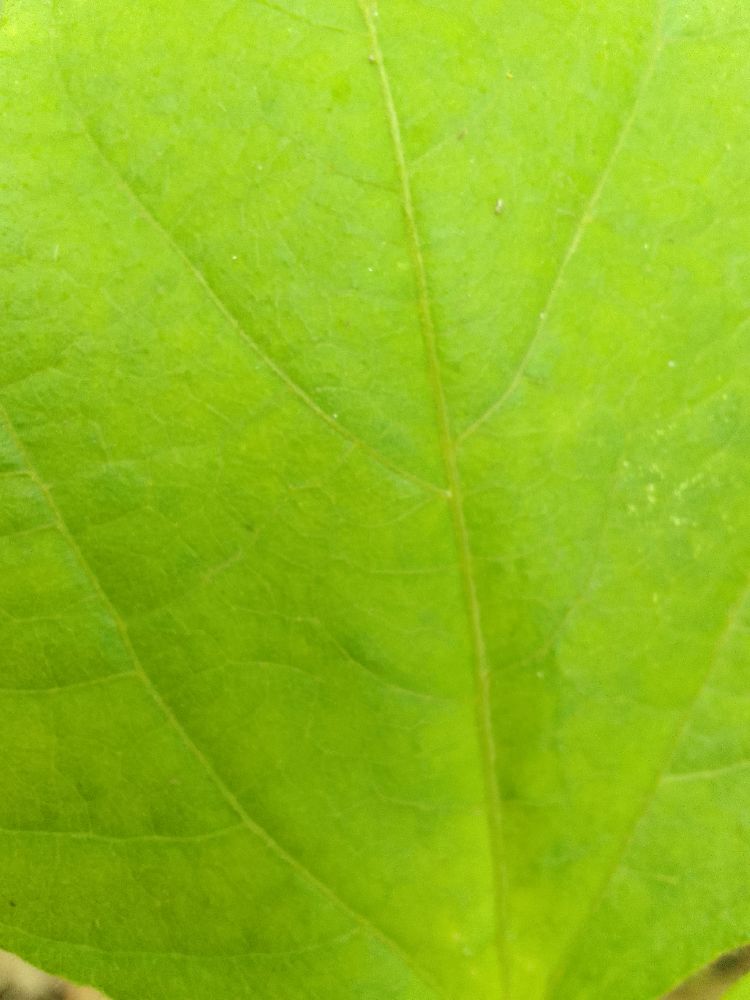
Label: healthy